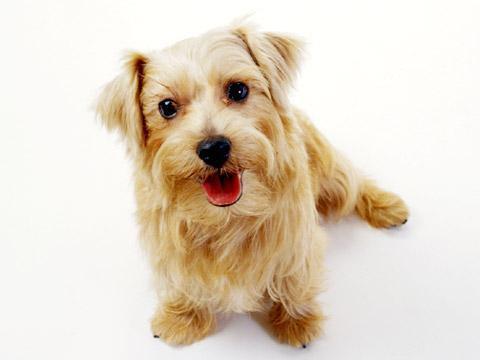
Norfolk_terrier